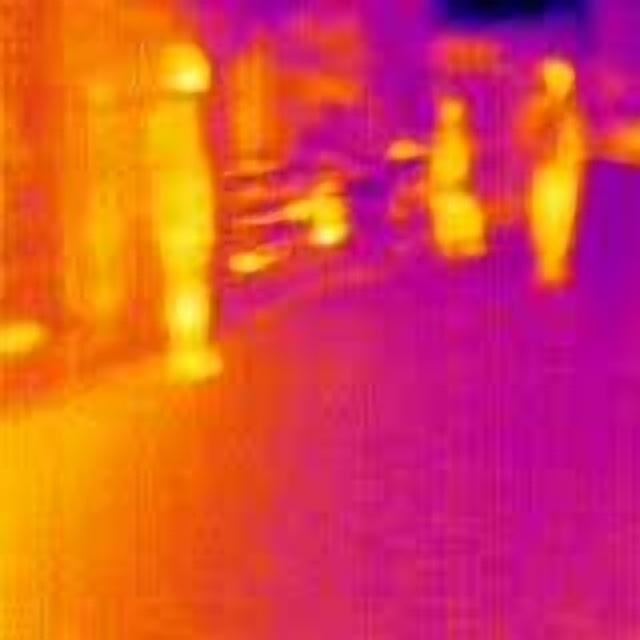
Detected objects:
label: person
label: person
label: person